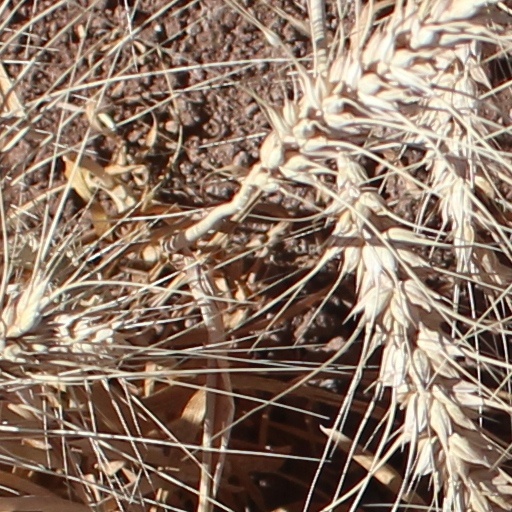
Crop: wheat